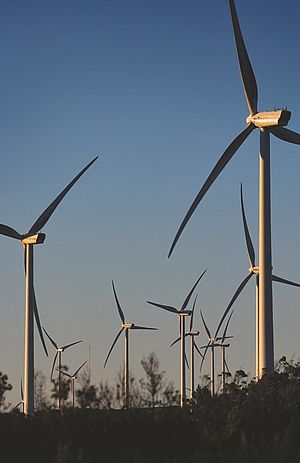
Vestas Wind Systems / Historie
Vestas' vindmøllepark i Rio Maior i Portugal.
Vestas Wind Systems A/S er en dansk fabrikant af vindmøller til fremstilling af elektrisk energi. Virksomheden regnes for at være verdens førende inden for sit felt og den største – målt på antal opstillede enheder. I 2010 havde Vestas opstillet mere end 41.000 vindmøller i 65 lande fordelt over 5 kontinenter.